Telmex

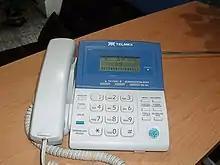
Telmex phone with display to identify calls and send messages.

In March 2006, there were rumors that Telmex was buying Verizon operations in the Caribbean. The reports said that the operation can include the wireless operation on each market. The total amount of this sale was estimated at nearly US$300 million.